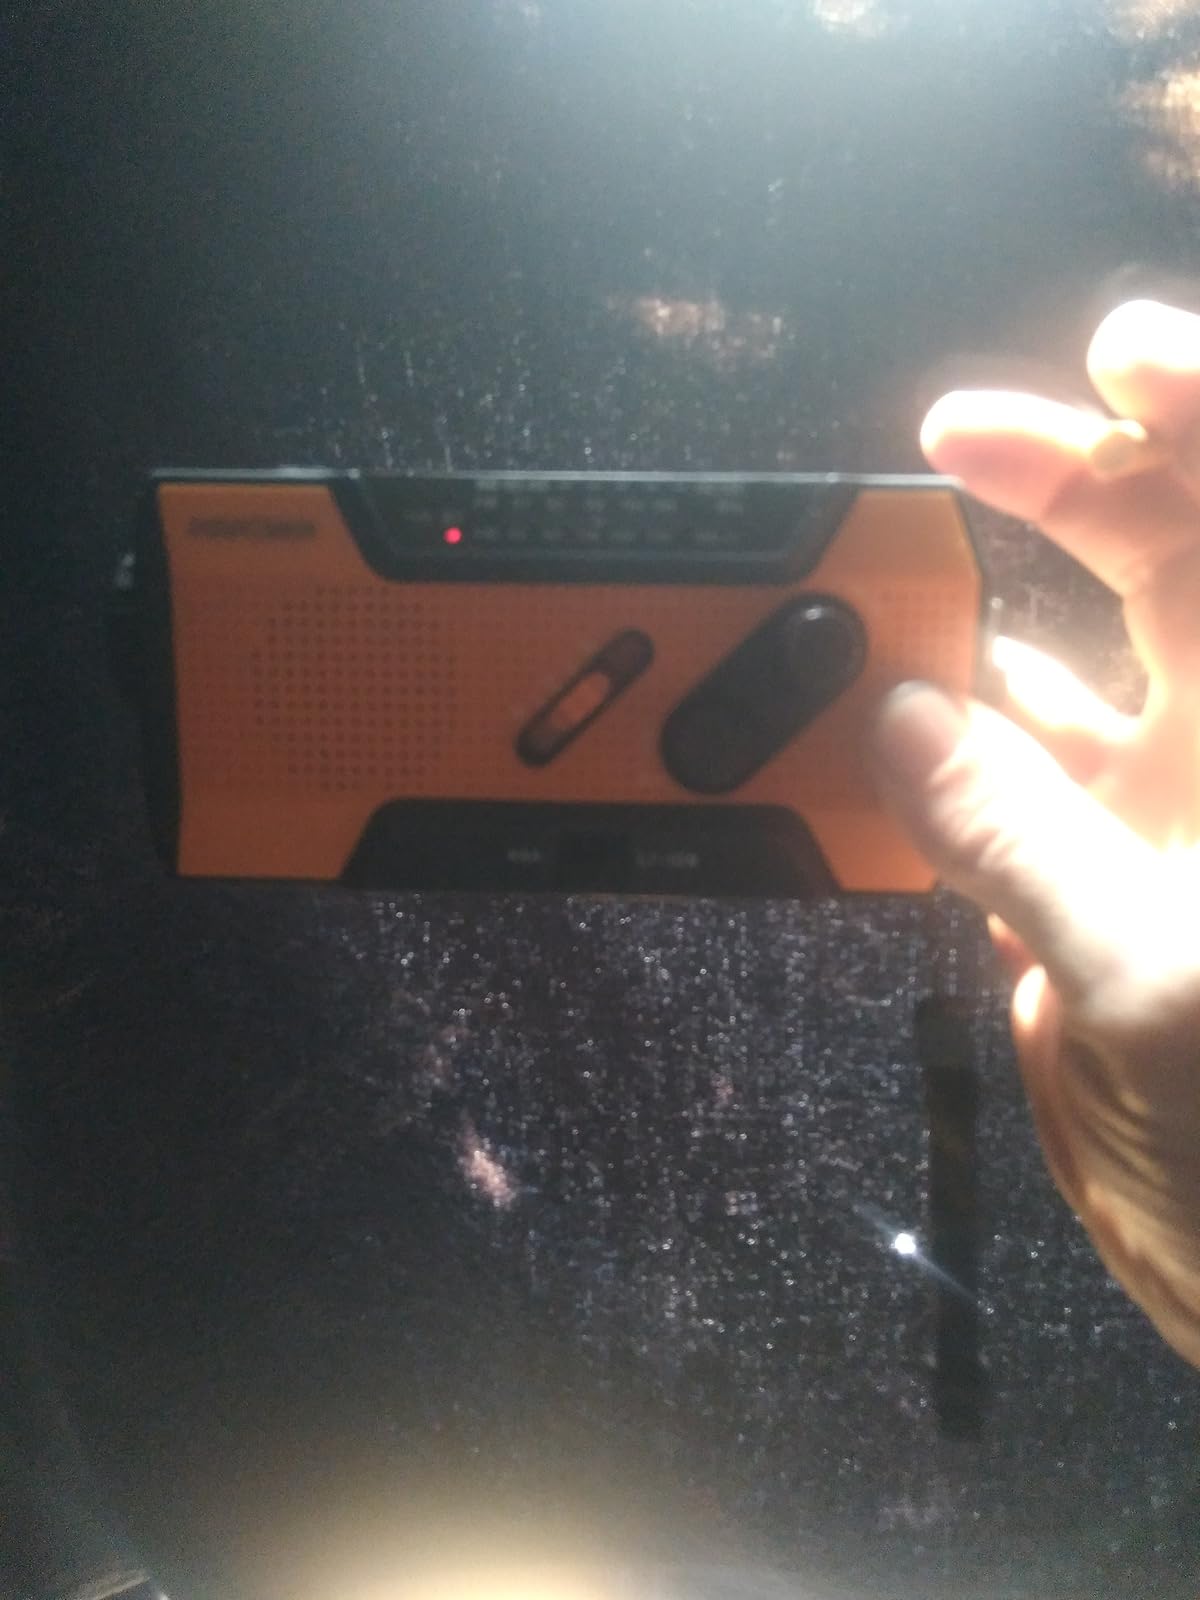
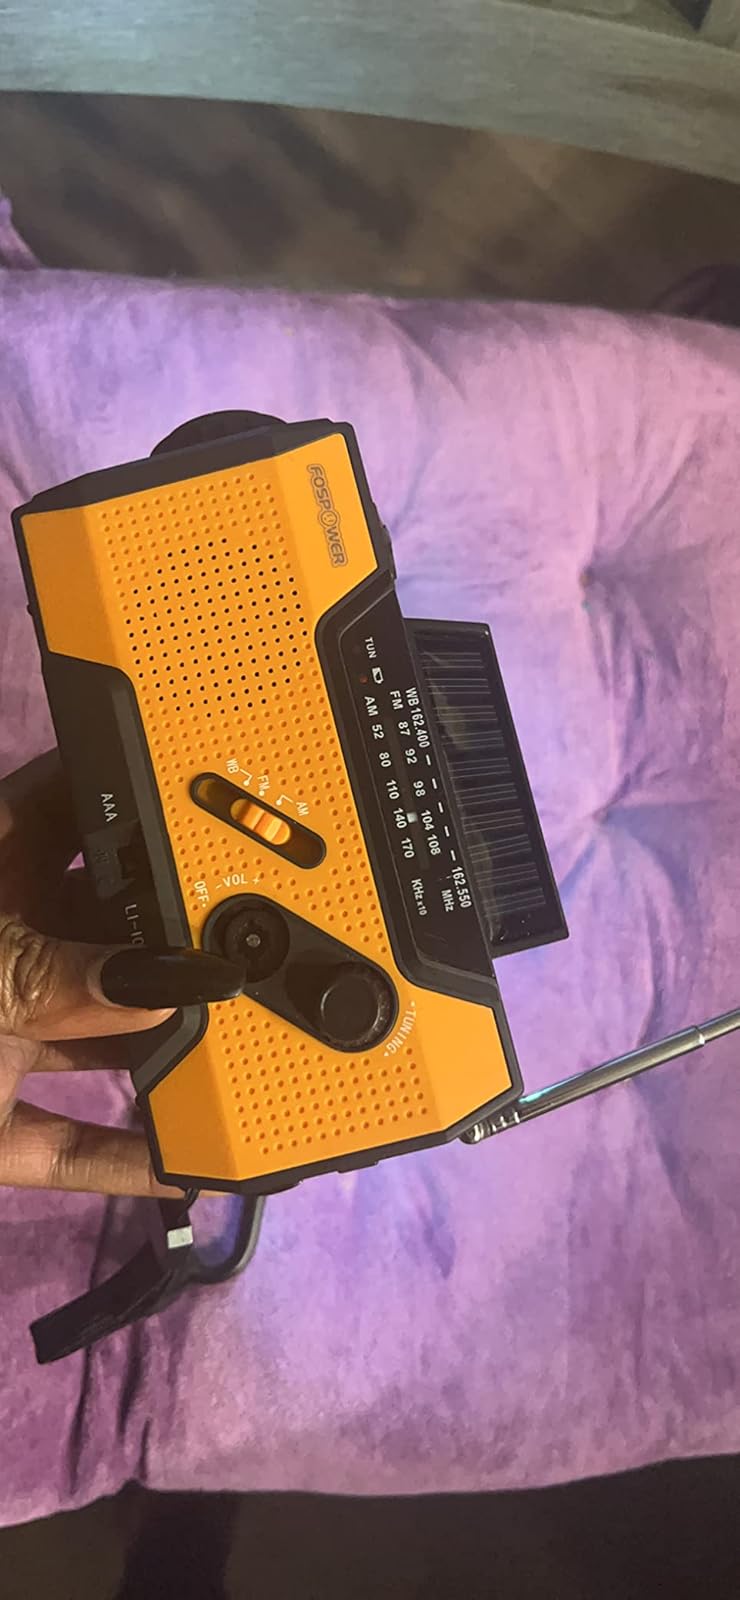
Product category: radio
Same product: yes